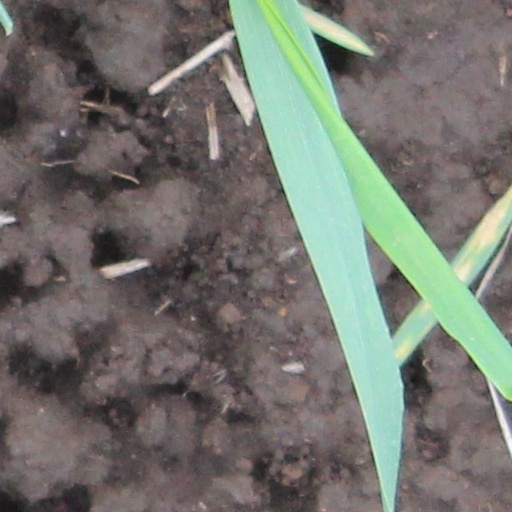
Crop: wheat